Eisacktal

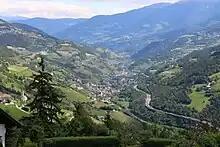
View from Barbian to Klausen

The valley of the Eisack river stretches from Brenner Pass southwards down to its confluence with the Adige near Bolzano. The upper valley north of Franzensfeste is known as Wipptal, while the lower parts belong to the Salten-Schlern administrative district. The valley is part of a major transport route across the eastern Alps, traversed by the Autostrada A22 (part of the European route E45) and the parallel Brenner Railway line.